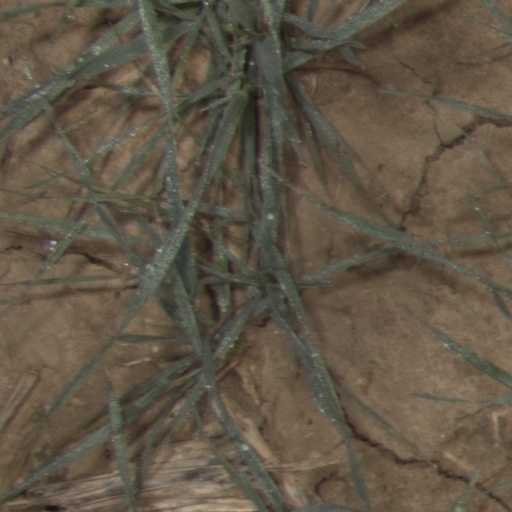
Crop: wheat